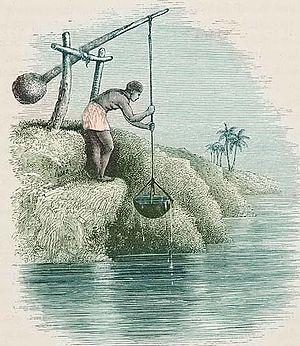
La plomberie est un métier très ancien, dont l'origine remonte à la construction des pyramides en Égypte antique ; attesté par des tuyaux en cuivre vieux de 4 500 ans, c'est un métier qui n'a cessé de s'améliorer et de se développer au cours des siècles et des générations de plombiers qui l'on servi.